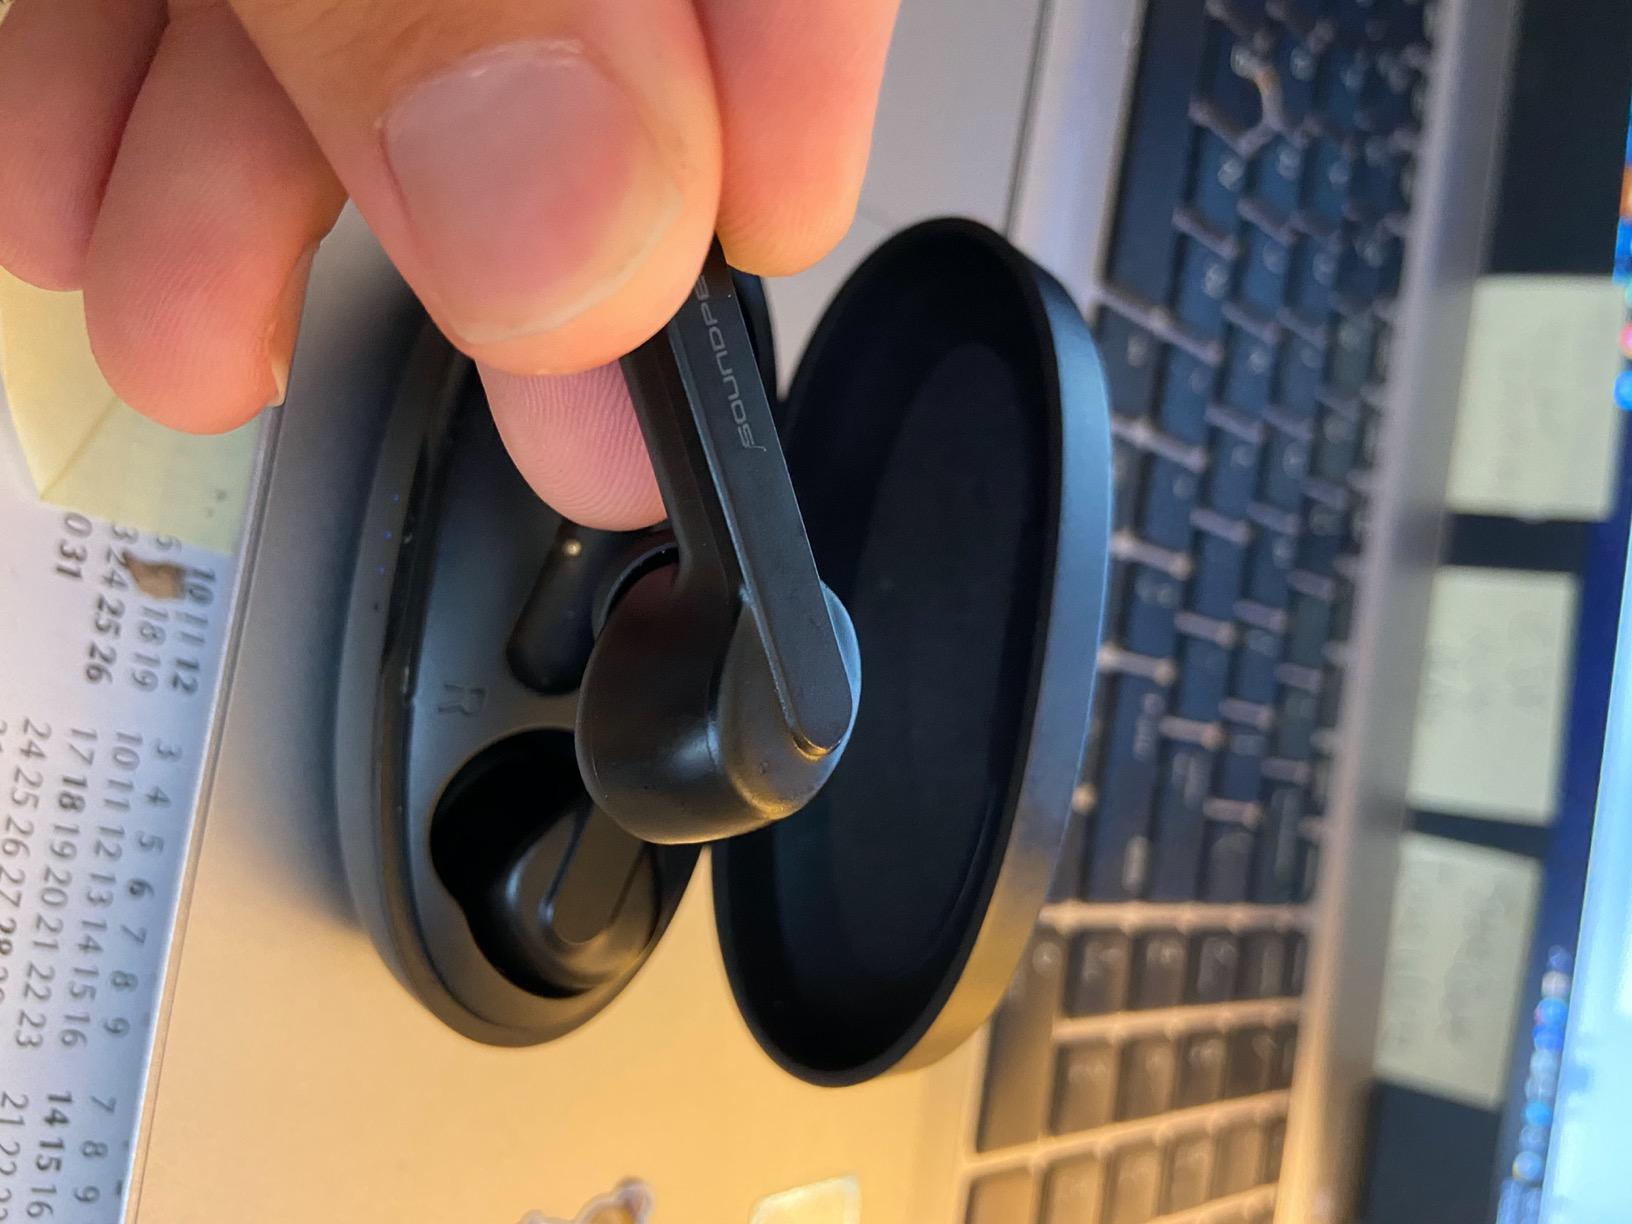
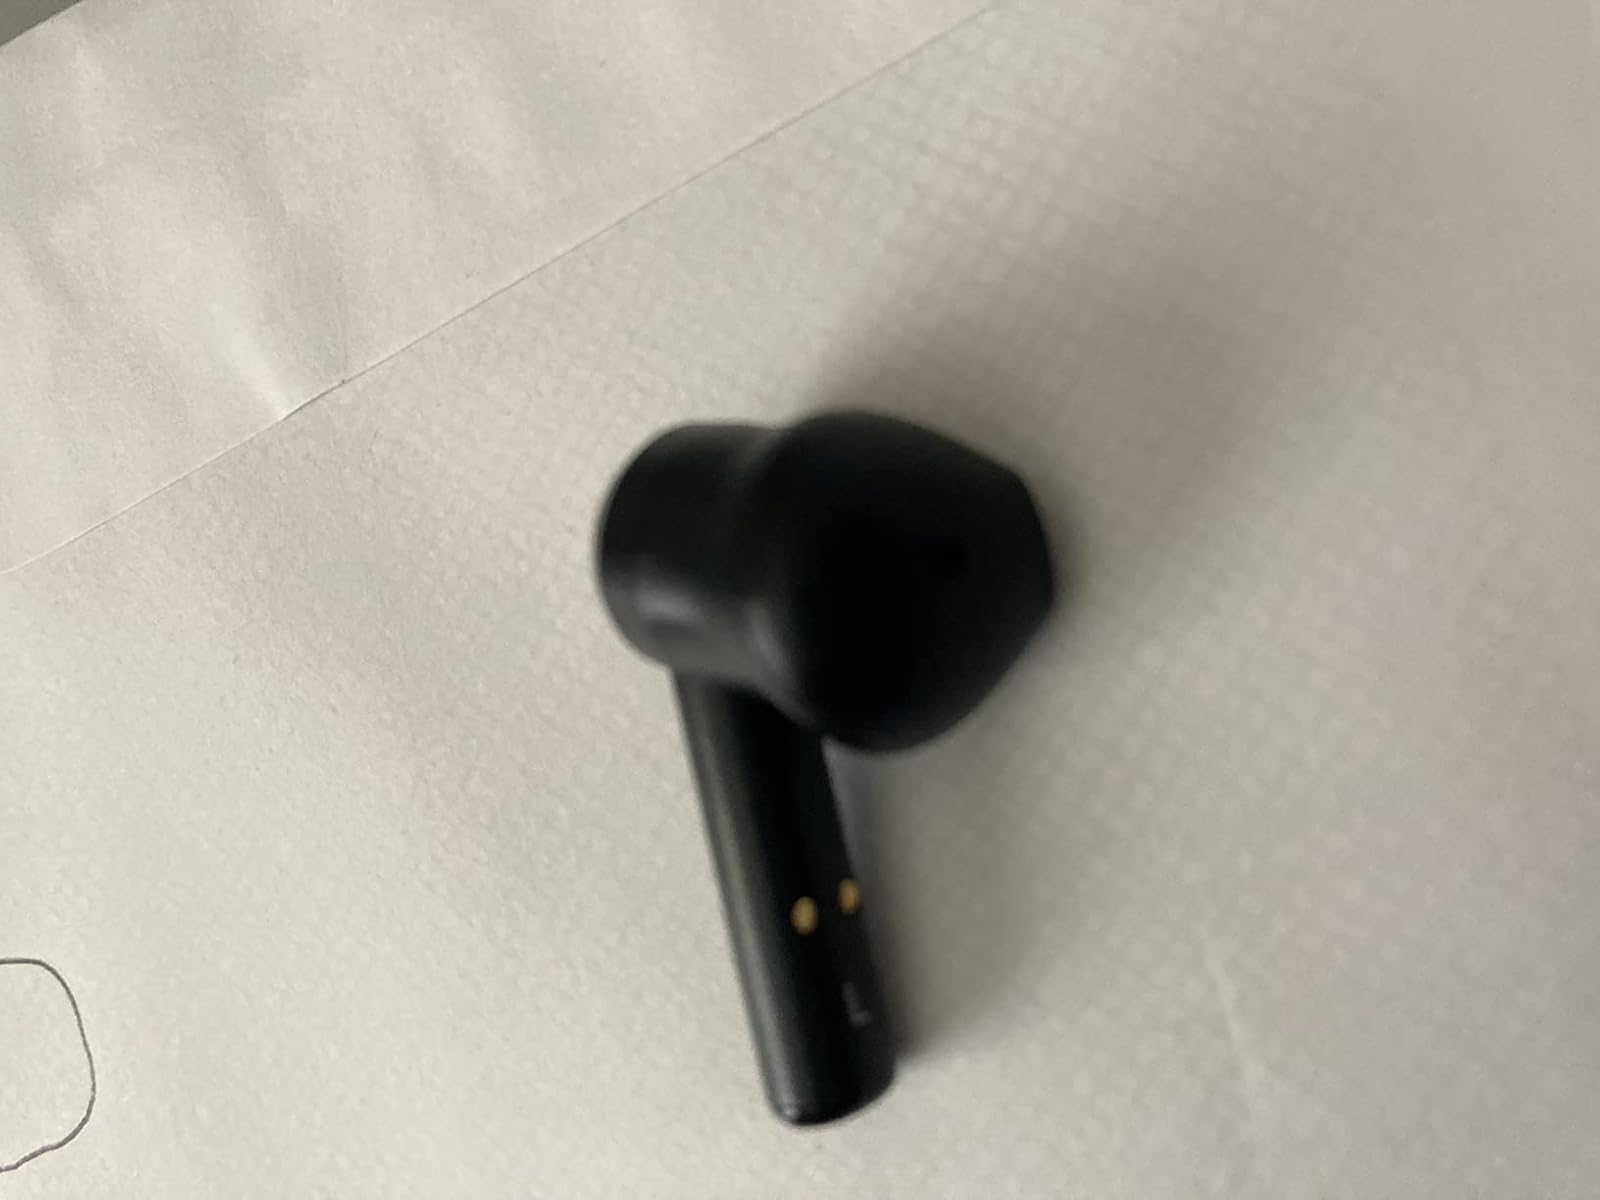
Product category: earbuds
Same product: no